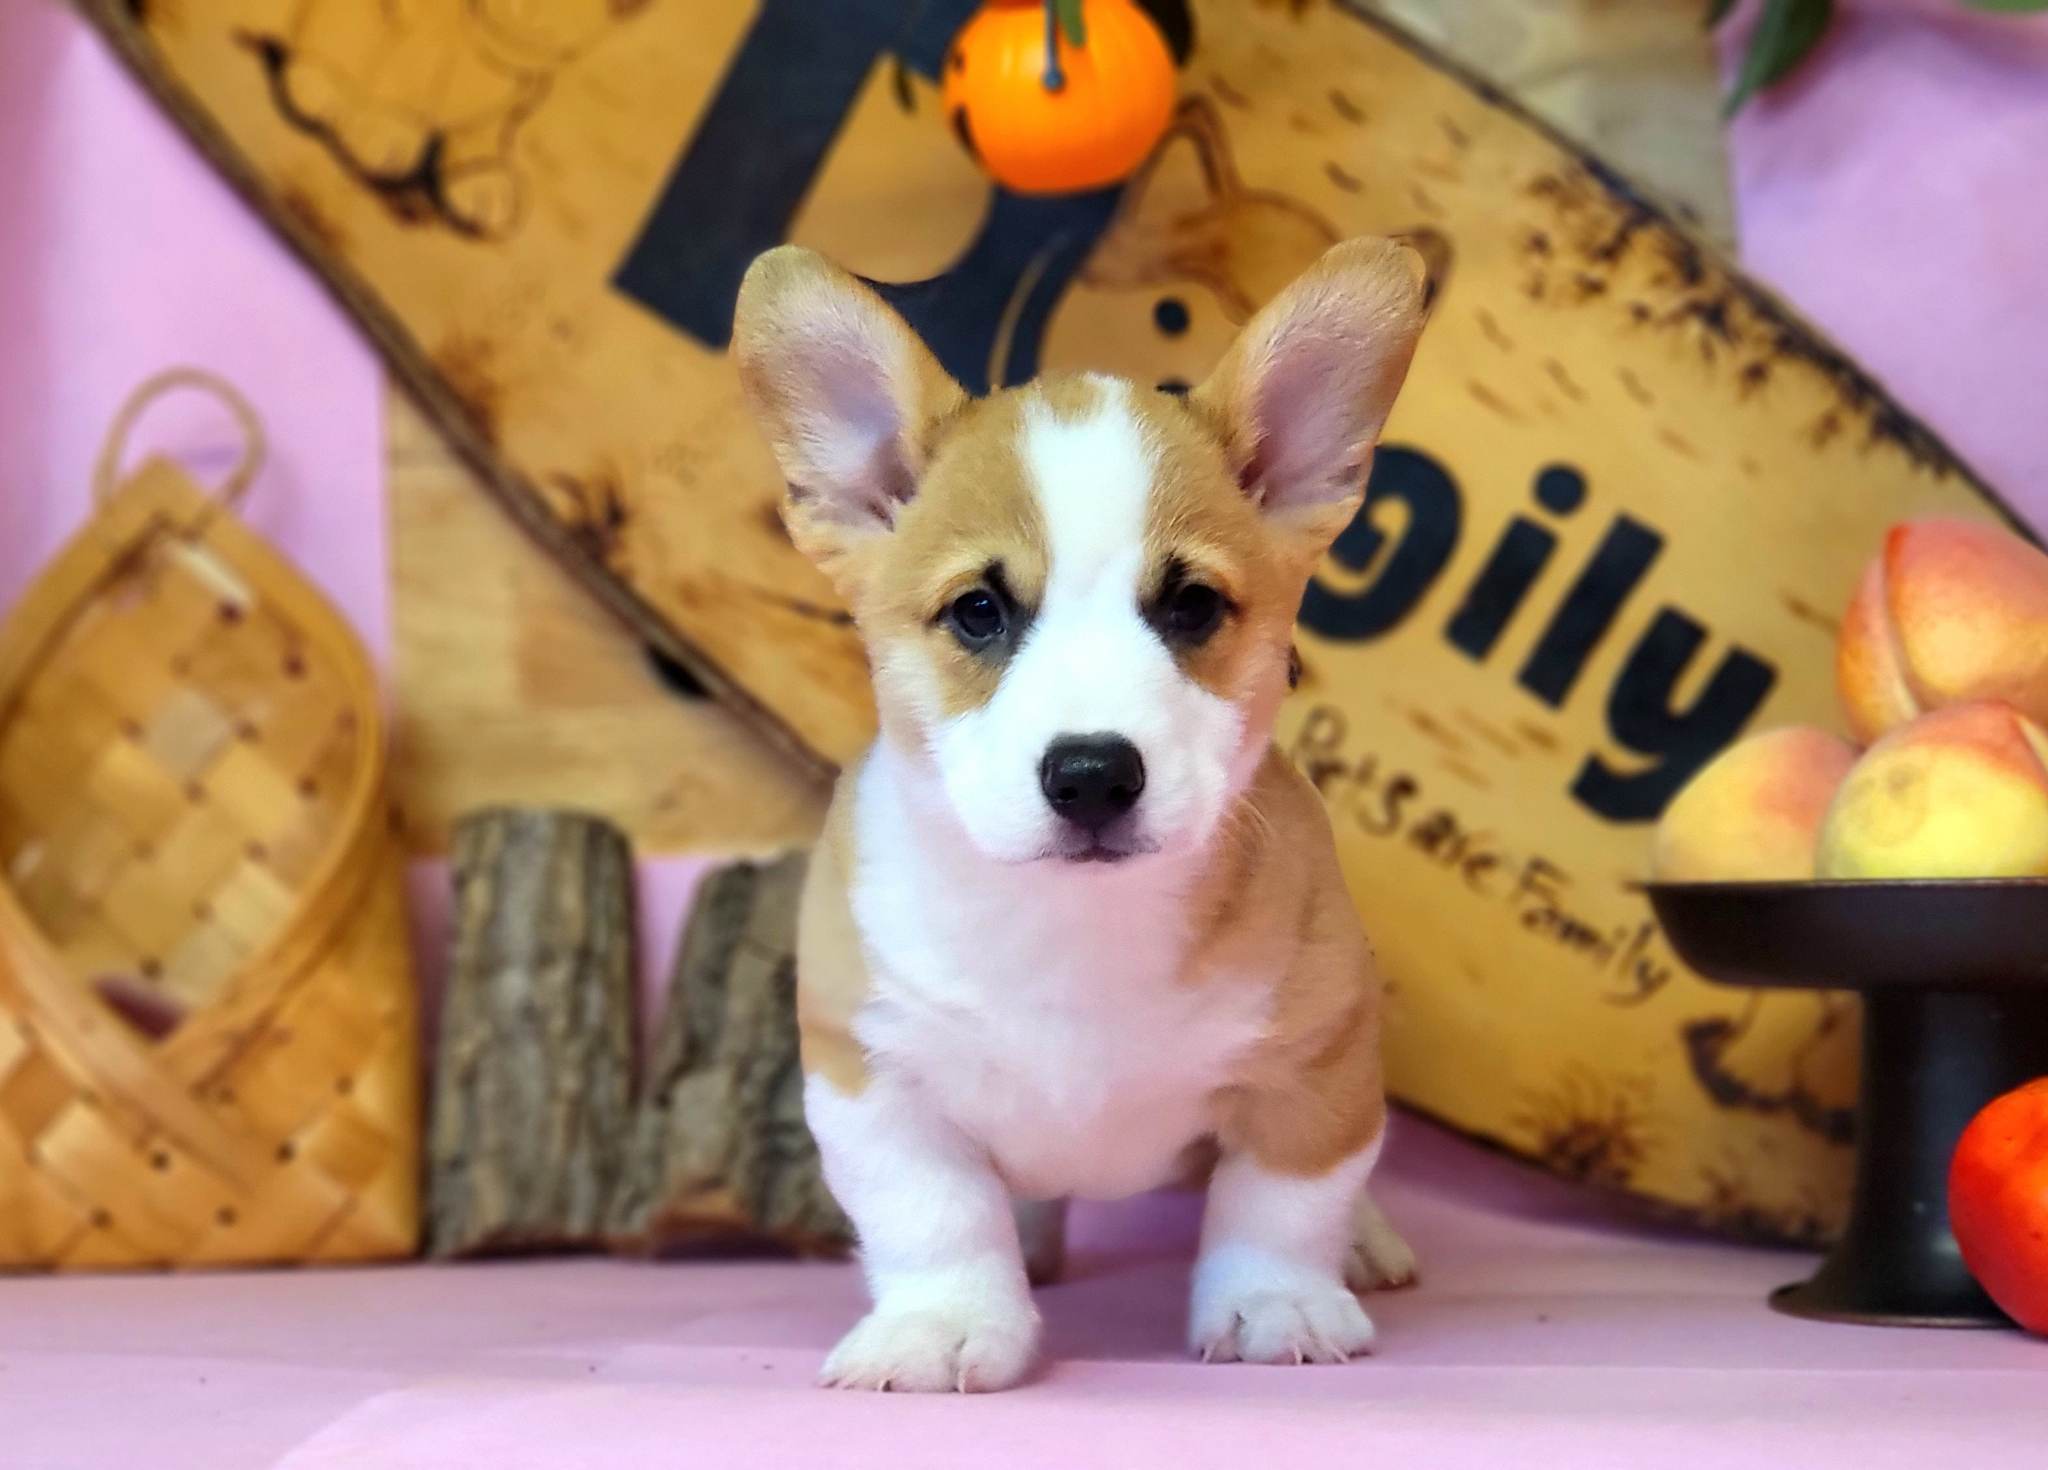
dogs, corgi, dog, Dog supply, carnivore, dog breed, fawn, companion dog, toy dog, storage basket, Pet supply, working animal, snout, wood, sporting group, whiskers, paw, happy, fur, basket, picnic basket, stuffed toy, plush, dog toy, canidae, wicker, home accessories, welsh corgi, ancient dog breeds, photo caption, non sporting group, malus